Shapes (The X-Files)

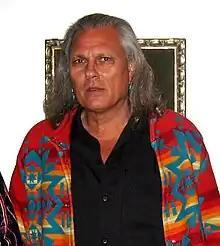
Michael Horse, who played Sheriff Tskany in the episode, had previously appeared with series lead David Duchovny in "Twin Peaks".

"Shapes" was written after executives at the Fox network had suggested that the series should feature a "more conventional" type of monster, and producers James Wong and Glen Morgan began looking into Native American legends of the Manitou to form the basis of the episode's concept, believing that "a horror show should be able to do these legends that have been around since the thirteen hundreds". The episode made mention of the first X-File case to have been opened, apparently initiated by J. Edgar Hoover in 1946, while it also references the events of the earlier first-season episode "Beyond the Sea", as Scully is seen discussing her father's death. "Shapes" marked the first time an episode of "The X-Files" had made use of Native American themes and folklore. While this episode was a stand-alone "Monster-of-the-Week" story, later episodes beginning with the second-season finale "Anasazi", would begin to incorporate Navajo cultural references into the show's overarching mythology.